Afro-Brazilians

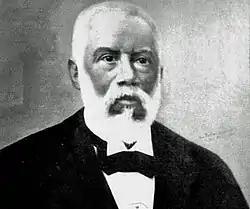
Francisco Paulo de Almeida (1826–1901), first and only Baron of Guaraciaba, title granted by Princess Isabel. Black, he possessed one of the greatest fortunes of the imperial period, getting to own approximately one thousand slaves.

According to Petrônio Domingues, by 1887 the slave struggles pointed to a real possibility of widespread insurrection. On 23 October, in São Paulo, for instance, there were violent confrontations between the police and rioting Blacks, who chanted "long live freedom" and "death to the slaveowners". The president of the province, Rodrigues Alves, reported the situation as following: